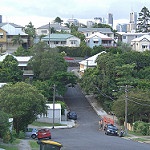
Label: street